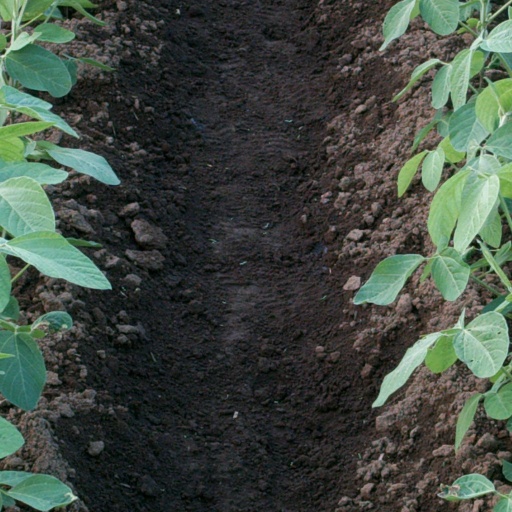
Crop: soybean